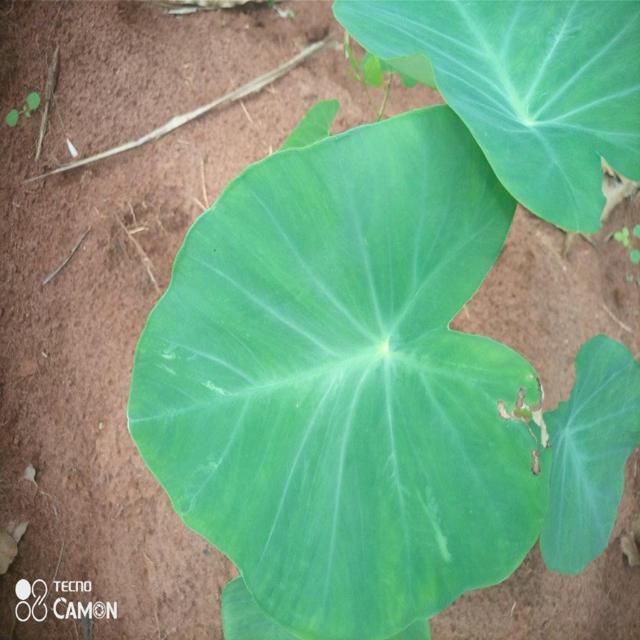
Label: Healthy